Souk El Berka

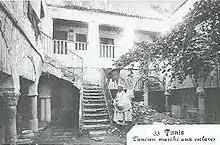
Old slaves souk in the medina of Tunis.

The souk is located near the kasbah, the seat of the head of government, Dar El Bey and other souks, for example Souk El Bey, Souk Ech-Chaouachine, and Souk El Leffa. It is perpendicular to Souk El Trouk (Turks).